Walim, Lower Silesian Voivodeship

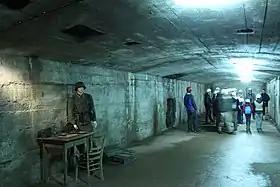
A section of one of the tunnels contained in Projekt Riese

After the reorganization from Prussia, Wüste Waltersdorf was part of the Province of Silesia in 1815, and in 1816 was incorporated into the Waldenburg District, in which it remained until 1945. The textile factory Meyer-Kauffmann was established in 1843, was moved to Blumenau in 1854. In 1871 the village became part of the German Empire. Since 1874, the rural community of Wüstewaltersdorf has been the seat of the administrative district of the same name, including the rural villages of Rzeczka, Grządki, Silesian Falkenberg and Siedlików. In 1892, the newspaper ""Der Bote aus dem Eulengebirge"" was founded. In 1903, 1,100 employees were employed in the textile factories Websky, Hartmann and Wiesen AG.